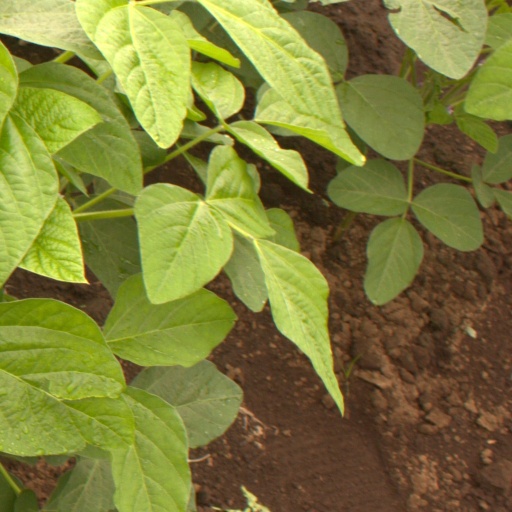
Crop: soybean